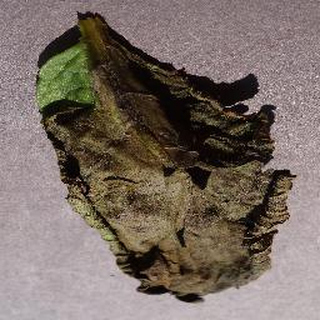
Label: potato_late_blight